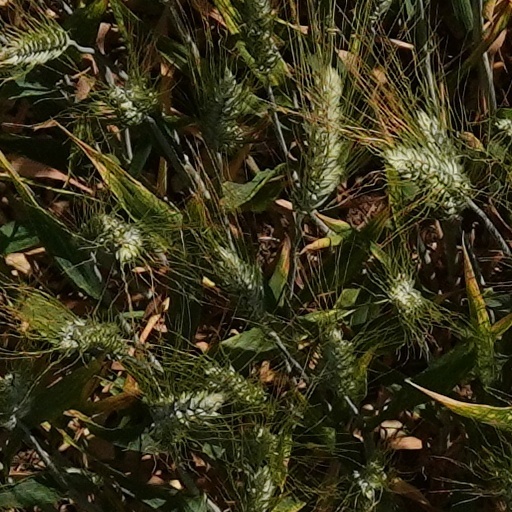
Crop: wheat